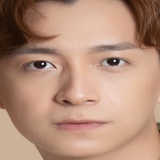
ca sĩ Ngô Kiến Huy